Mount Bonifato

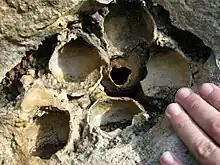
Tortoise's fossil eggs inside the travertine of Alcamo

Between the mountain and Alcamo there is an imposing bank of travertine dating back to Pleistocene which has been exploited nearly all to get slabs for the building industry. However the quarries are also an important site for paleontology because they have found important fossils there.